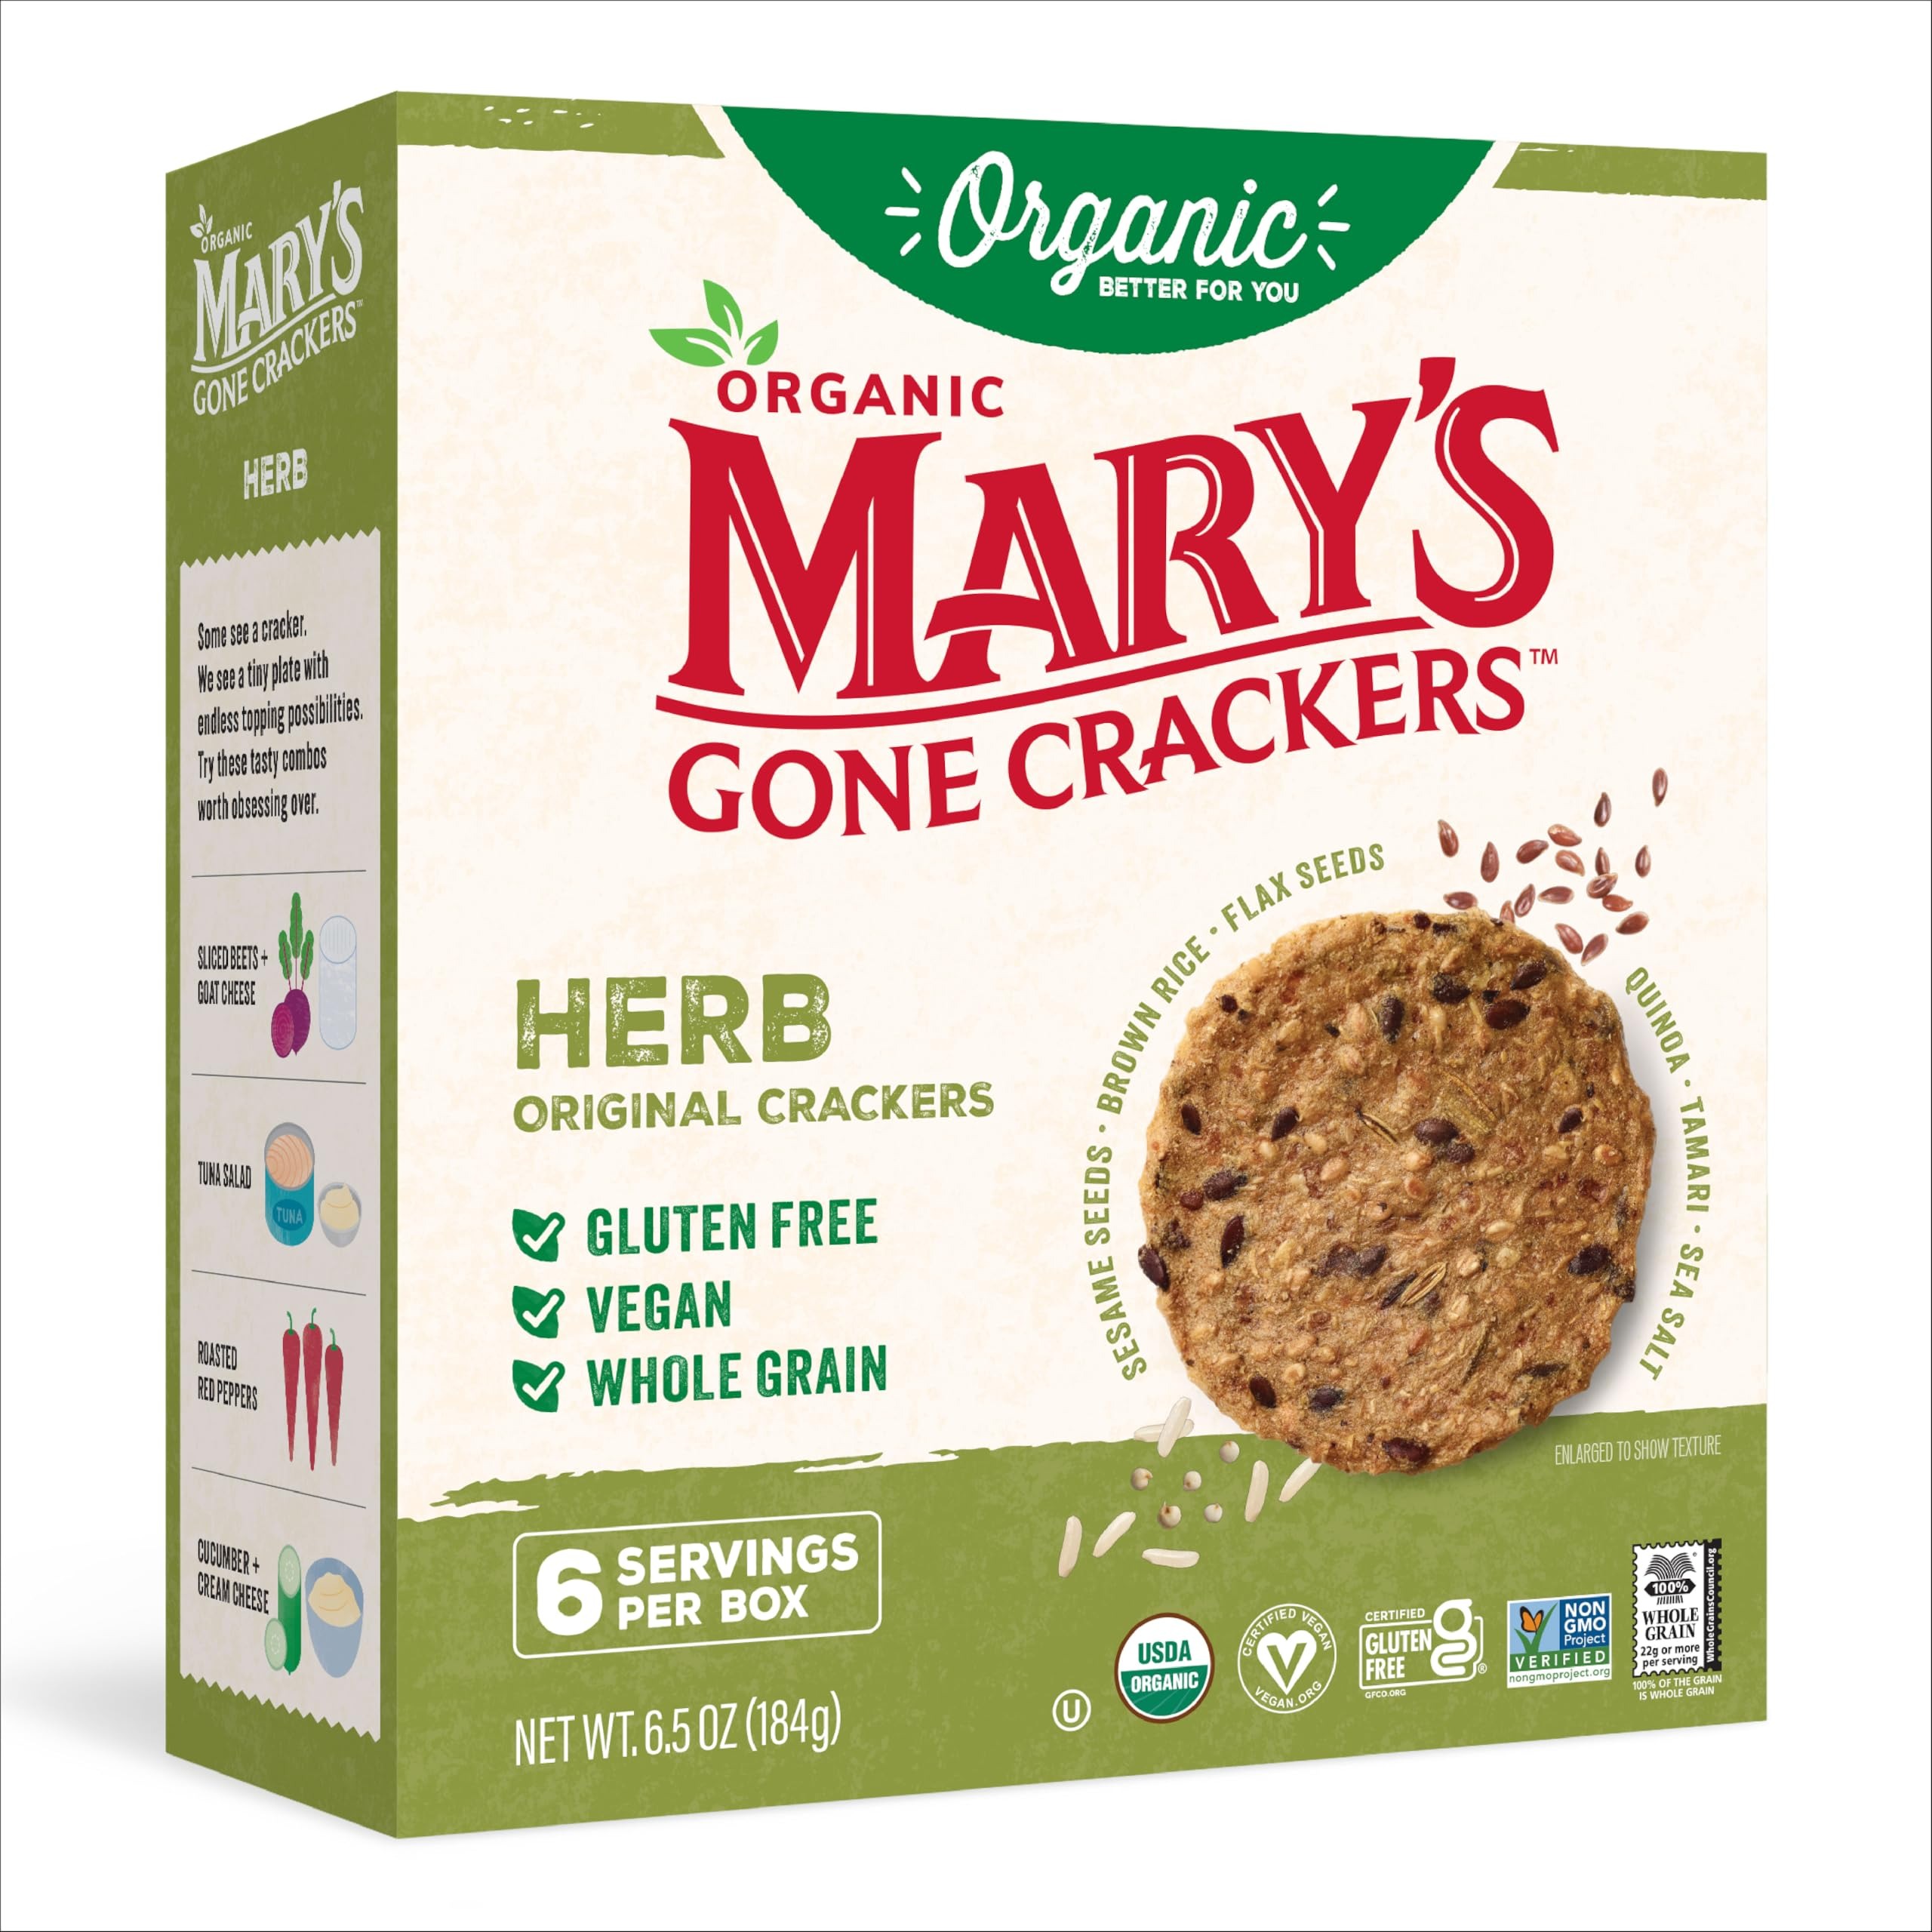
Item Name: Mary's Gone Crackers Herb Crackers, Organic Brown Rice, Flax & Sesame Seeds, Gluten Free, 6.5 Ounce
Bullet Point 1: CERTIFIED ORGANIC & GLUTEN FREE CRACKERS: We've added a select blend of herbs and spices, bringing a culinary flair to our traditional cracker recipe; 6.5 Ounce Box (Pack of 1)
Bullet Point 2: WHOLE PLANT-BASED INGREDIENTS: With four key, whole ingredients - brown rice, quinoa, flax and sesame seeds; Original recipe crackers provide the perfect pairing of toasty flavor and crunchy goodness
Bullet Point 3: DELICIOUS & NUTRITIOUS: Crackers baked in our Organic bakery; 450mg omega-3 fatty acids per serving, 100% Whole Grain, 18g or more per serving
Bullet Point 4: PASSIONATELY, UNABASHEDLY & IRRATIONALLY OBSESSIVE ABOUT CRISPY, CRUNCHY SNACKS: The Mary’s Gone Crackers seed was planted the day Mary discovered the power to create amazingly good snacks using only whole, plant-based ingredients
Bullet Point 5: OUR MISSION: Mary’s Gone Crackers is passionate about making better-for-you food products that nourish the body & mind; It’s our mission to create lasting connections between people, quality products & a healthier planet
Value: 6.5
Unit: Ounce

Price: 5.41